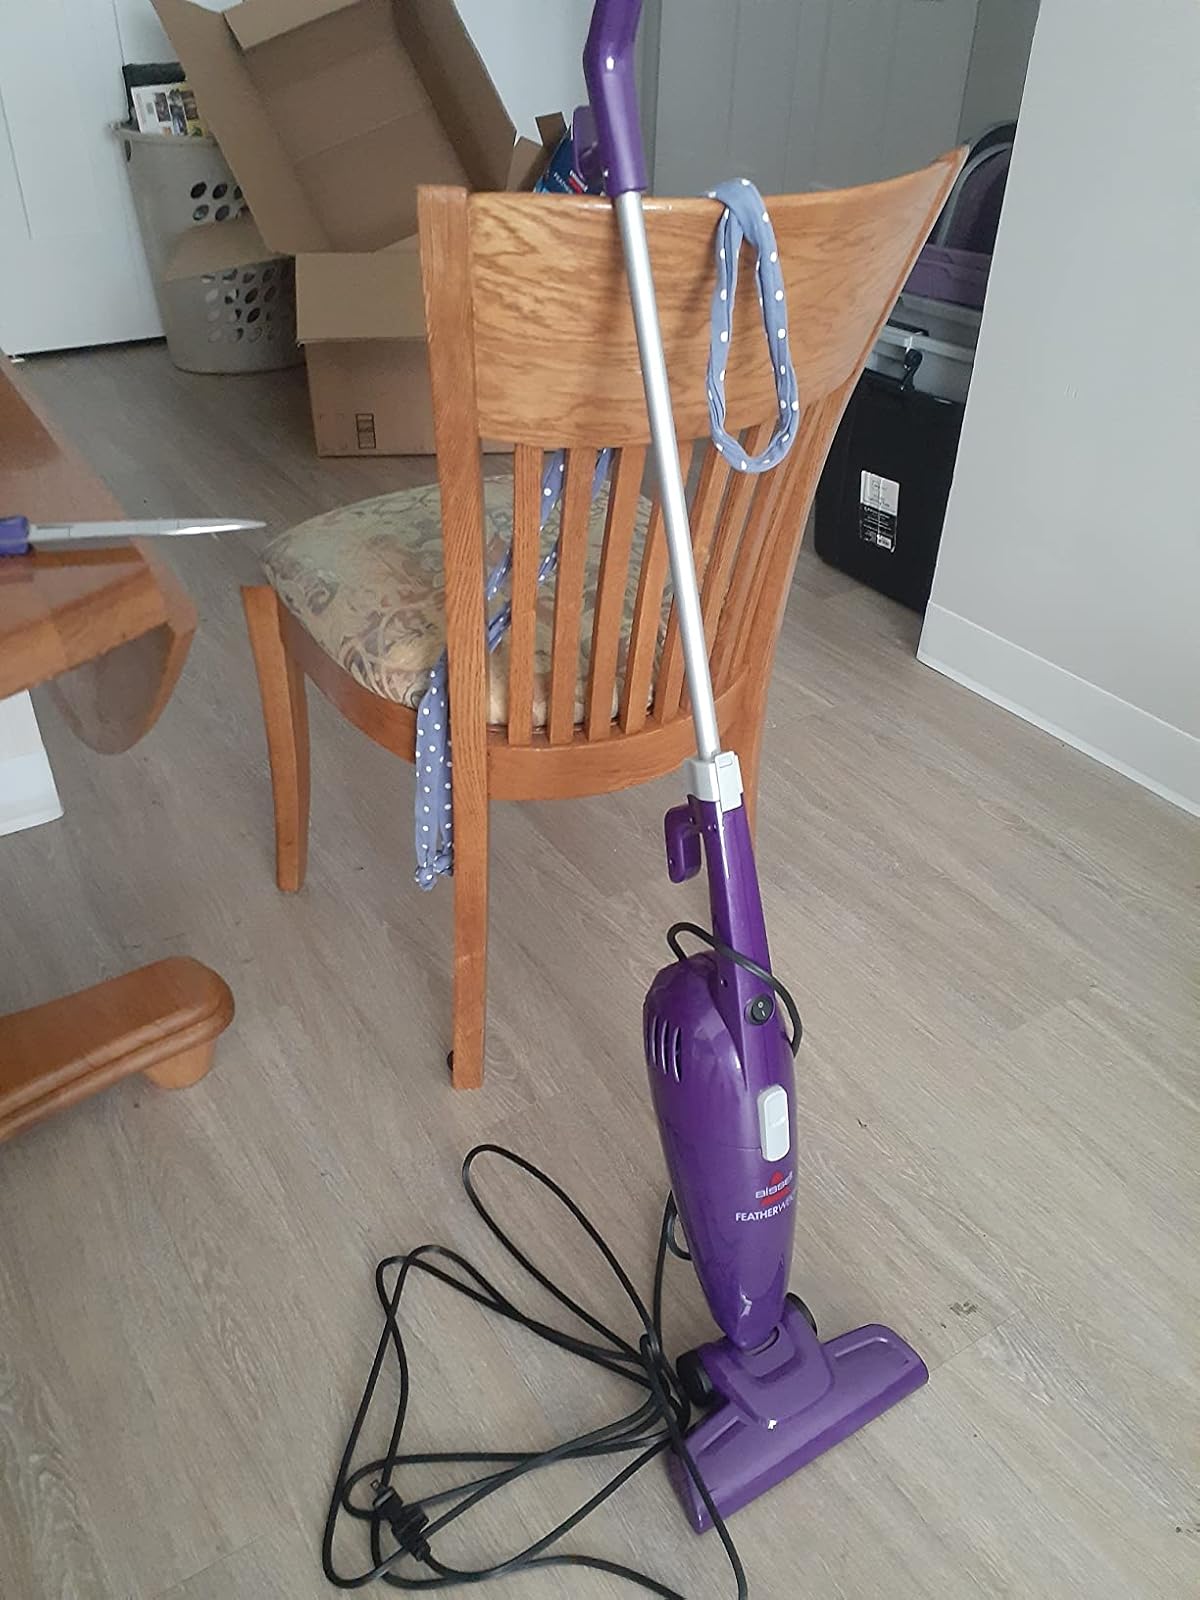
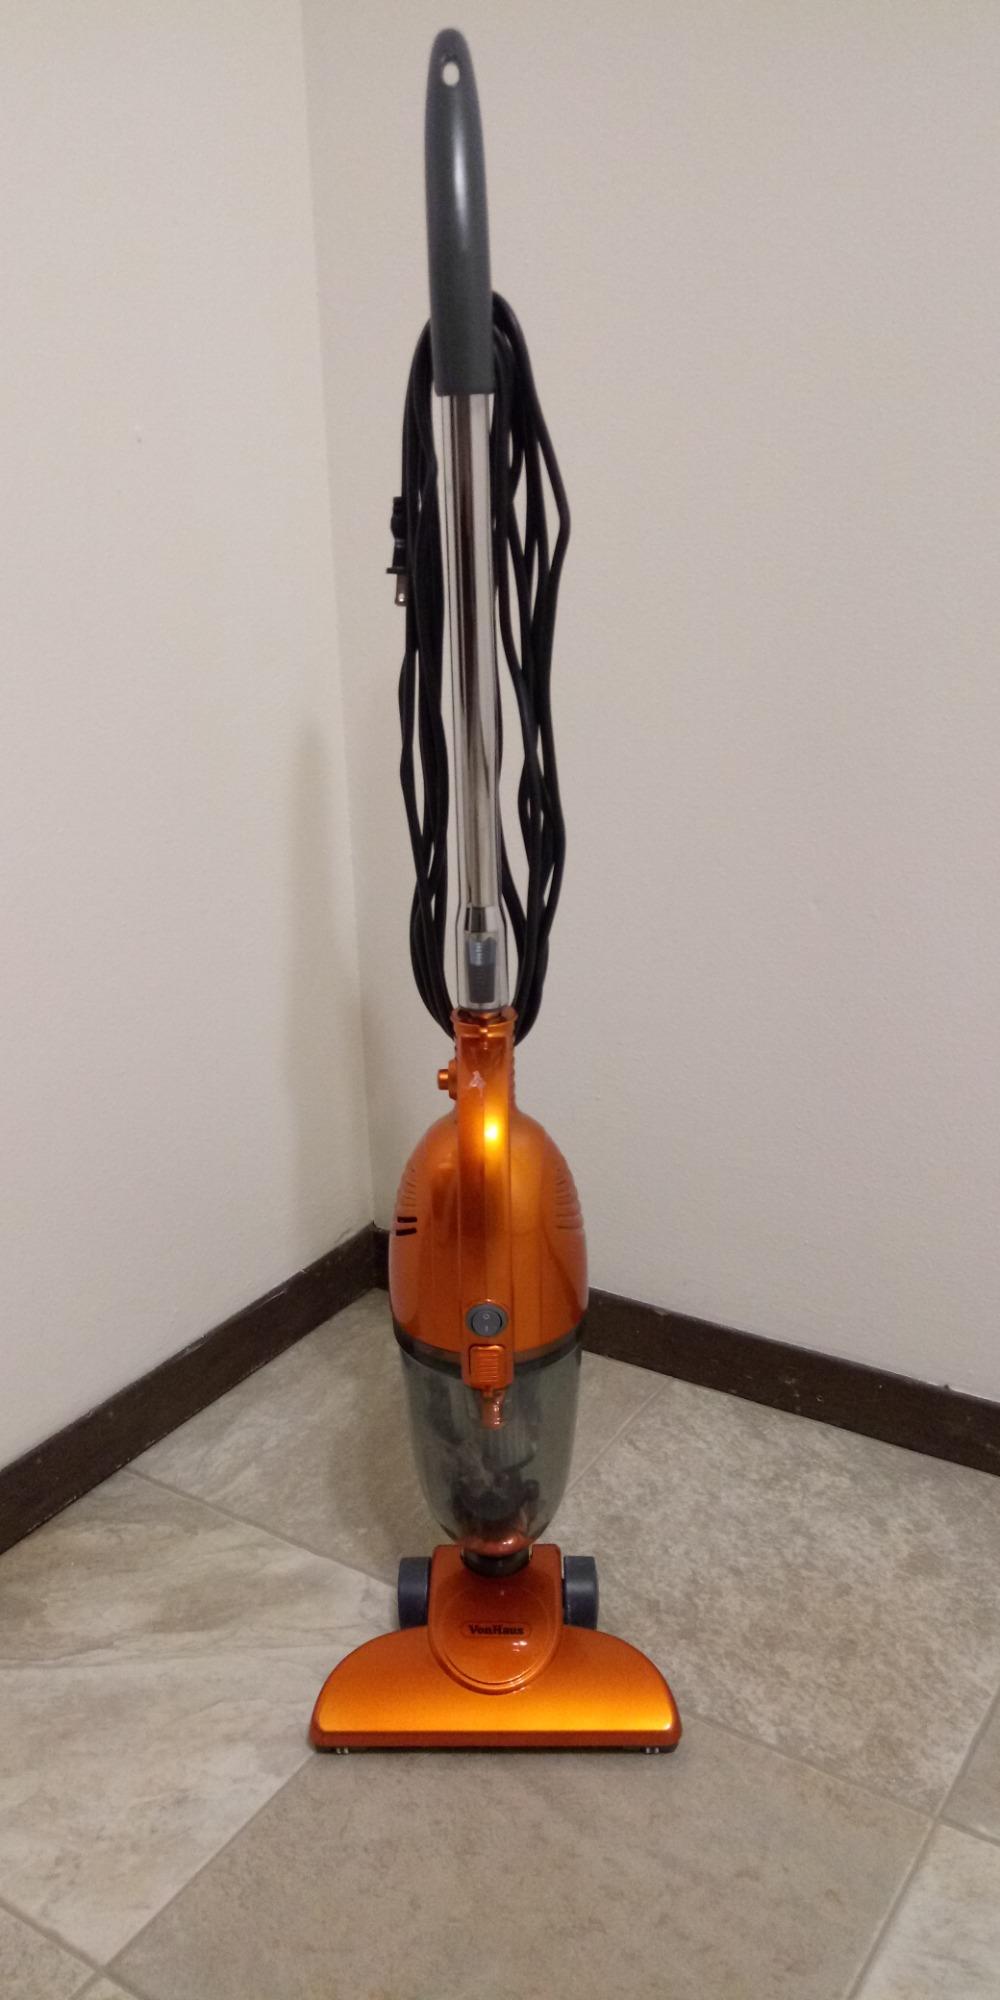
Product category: items_vacuum
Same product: no